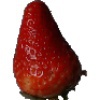
Label: Strawberry 1